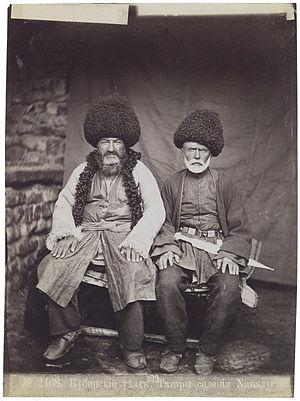
Dimitri Ivanovitch Ermakov, né en 1845 à Tiflis dans l'Empire russe et mort dans la même ville en 1916, possiblement le 10 novembre, est un photographe russe, notamment connu pour ses photographies des paysages, monuments et populations du Caucase.